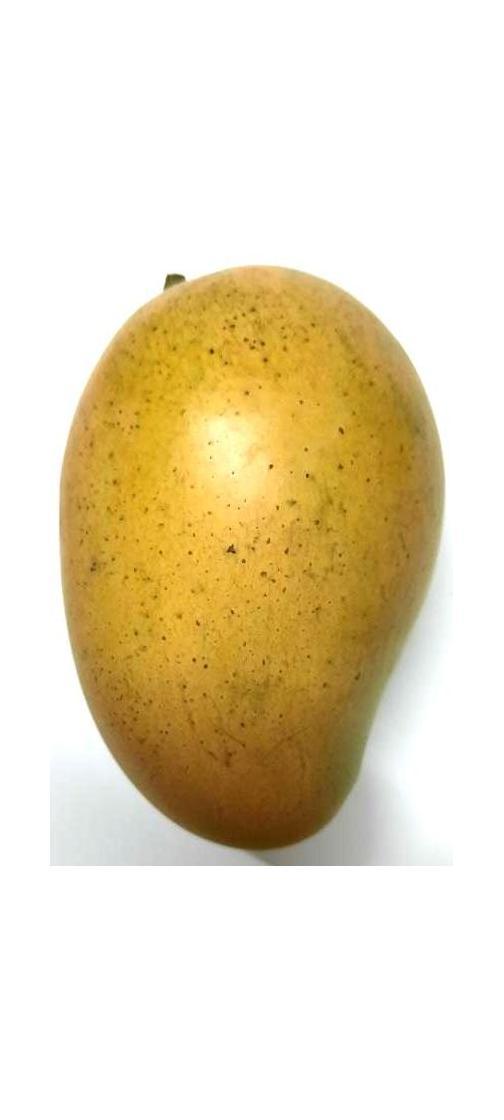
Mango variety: Shada